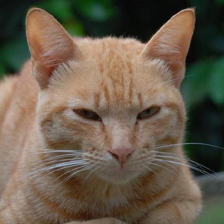
Label: animals